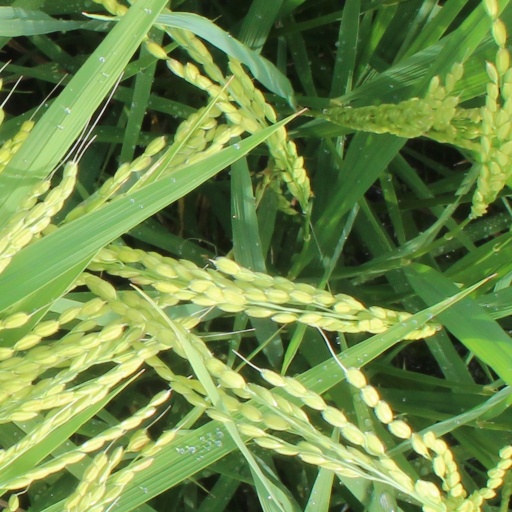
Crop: rice